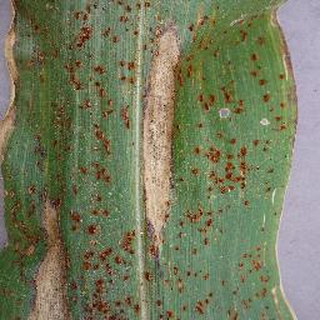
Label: corn_northern_leaf_blight